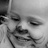
Emotion: happy